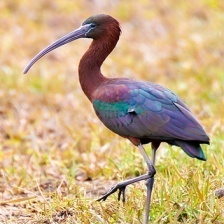
Species: GLOSSY IBIS
Scientific name: PLEGADIS FALCINELLUS